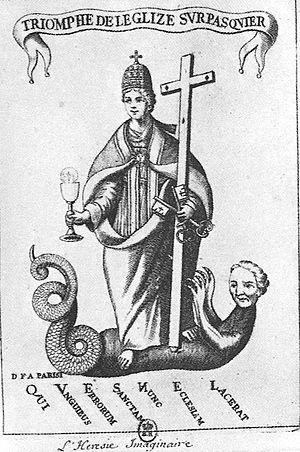
L'Ancien Régime arlésien commence peu après le rattachement de la Provence la France. Déchue de tout rôle politique au profit d'Aix, la cité subit de nombreuses épreuves telles que les épidémies de pestes et les Guerres de religion, mais se transforme finalement peu pendant ces trois siècles. Si on note une floraison du bâti de prestige tant religieux que privé, socialement la communauté arlésienne reste une société agricole, dominée par une noblesse nombreuse et riche jusqu'à la Révolution.
Le jansénisme est une doctrine théologique à l'origine d'un mouvement religieux, puis politique et philosophique, qui se développe aux XVIIᵉ et XVIIIᵉ siècles, principalement en France, en réaction à certaines évolutions de l'Église catholique et à l'absolutisme royal.